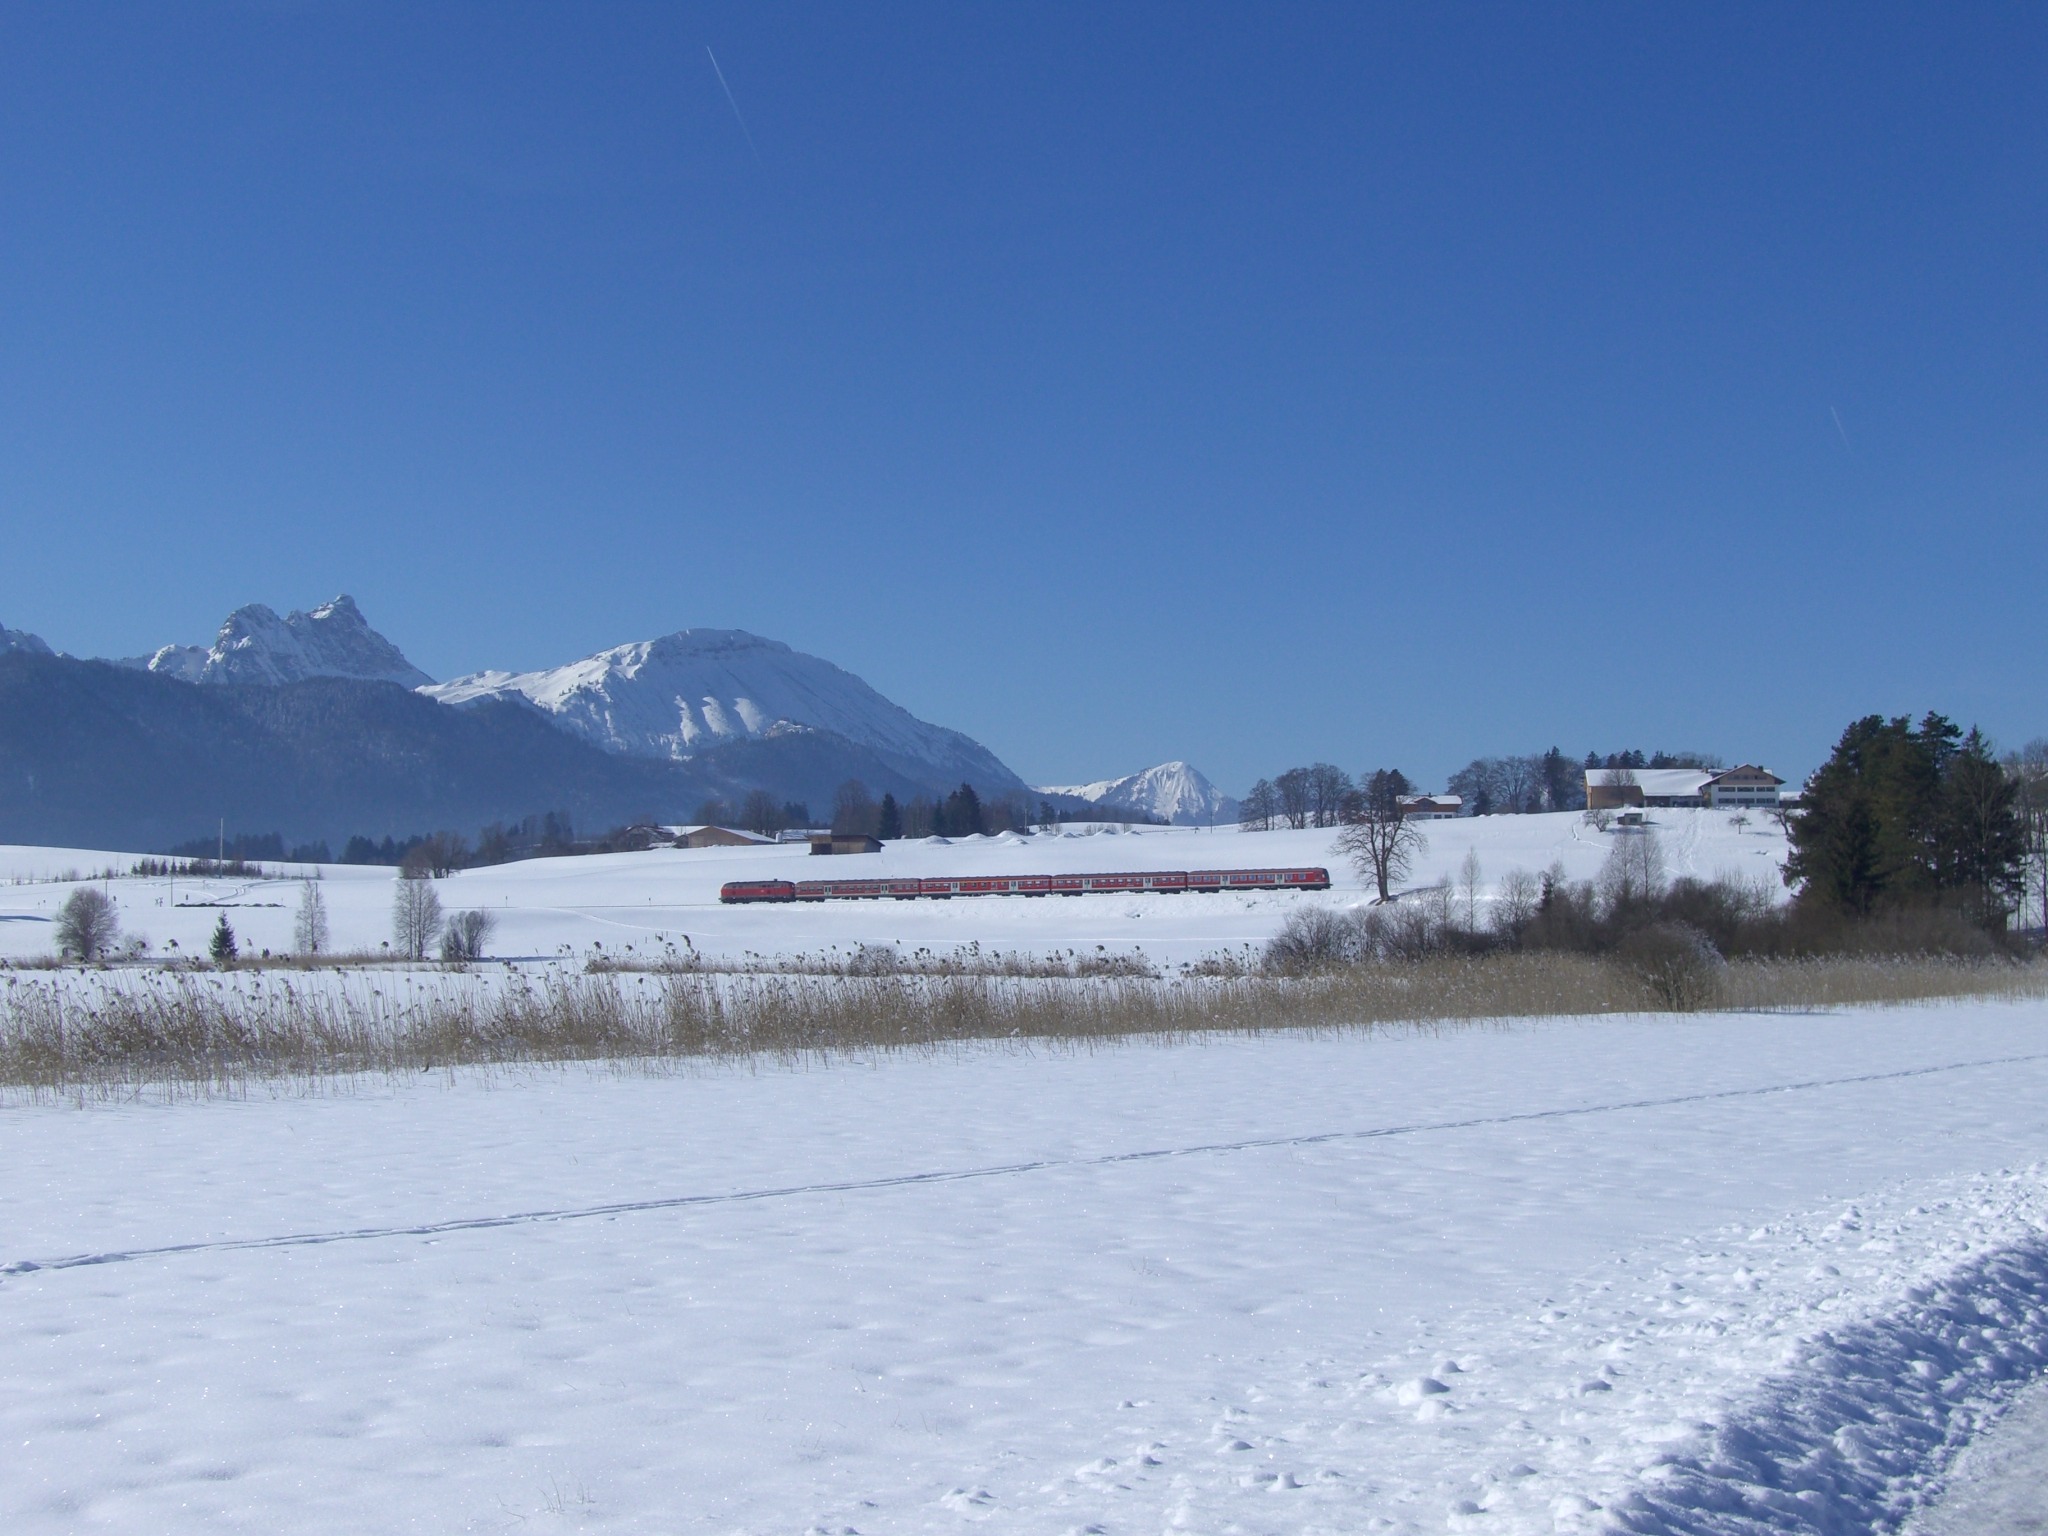
mountain, snow, winter, sky, railway, lake, train, mountain range, weather, blue, season, resort, winter magic, piste, freezing, mountain panorama, geological phenomenon, allgau